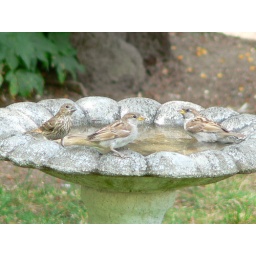
House Sparrows and House Finch in bird bath